Fecal sludge management

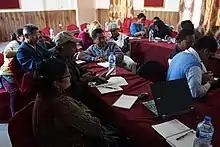
Training of enumerators for a survey regarding fecal sludge management needs in Nepal

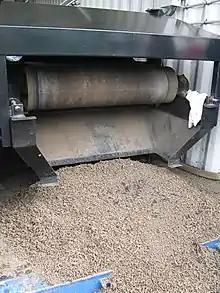
Sludge pellets after processing (including heating, drying and pelletizing) in a LaDePa process, eThekwini Municipality (South Africa)

Characteristics of fecal sludge may vary widely due to climate, toilet type, diet and other variables. Fecal sludge can be grouped by consistency as "liquid" (total solids or TS <5%), "slurry" (TS 5–15%), "semi-solid" (TS 15–25%), and "solid" (TS >25%). Quantities and qualities of fecal sludge and wastewater are very different, with the range of fecal sludge characteristics being 1–2 orders of magnitude higher than wastewater.